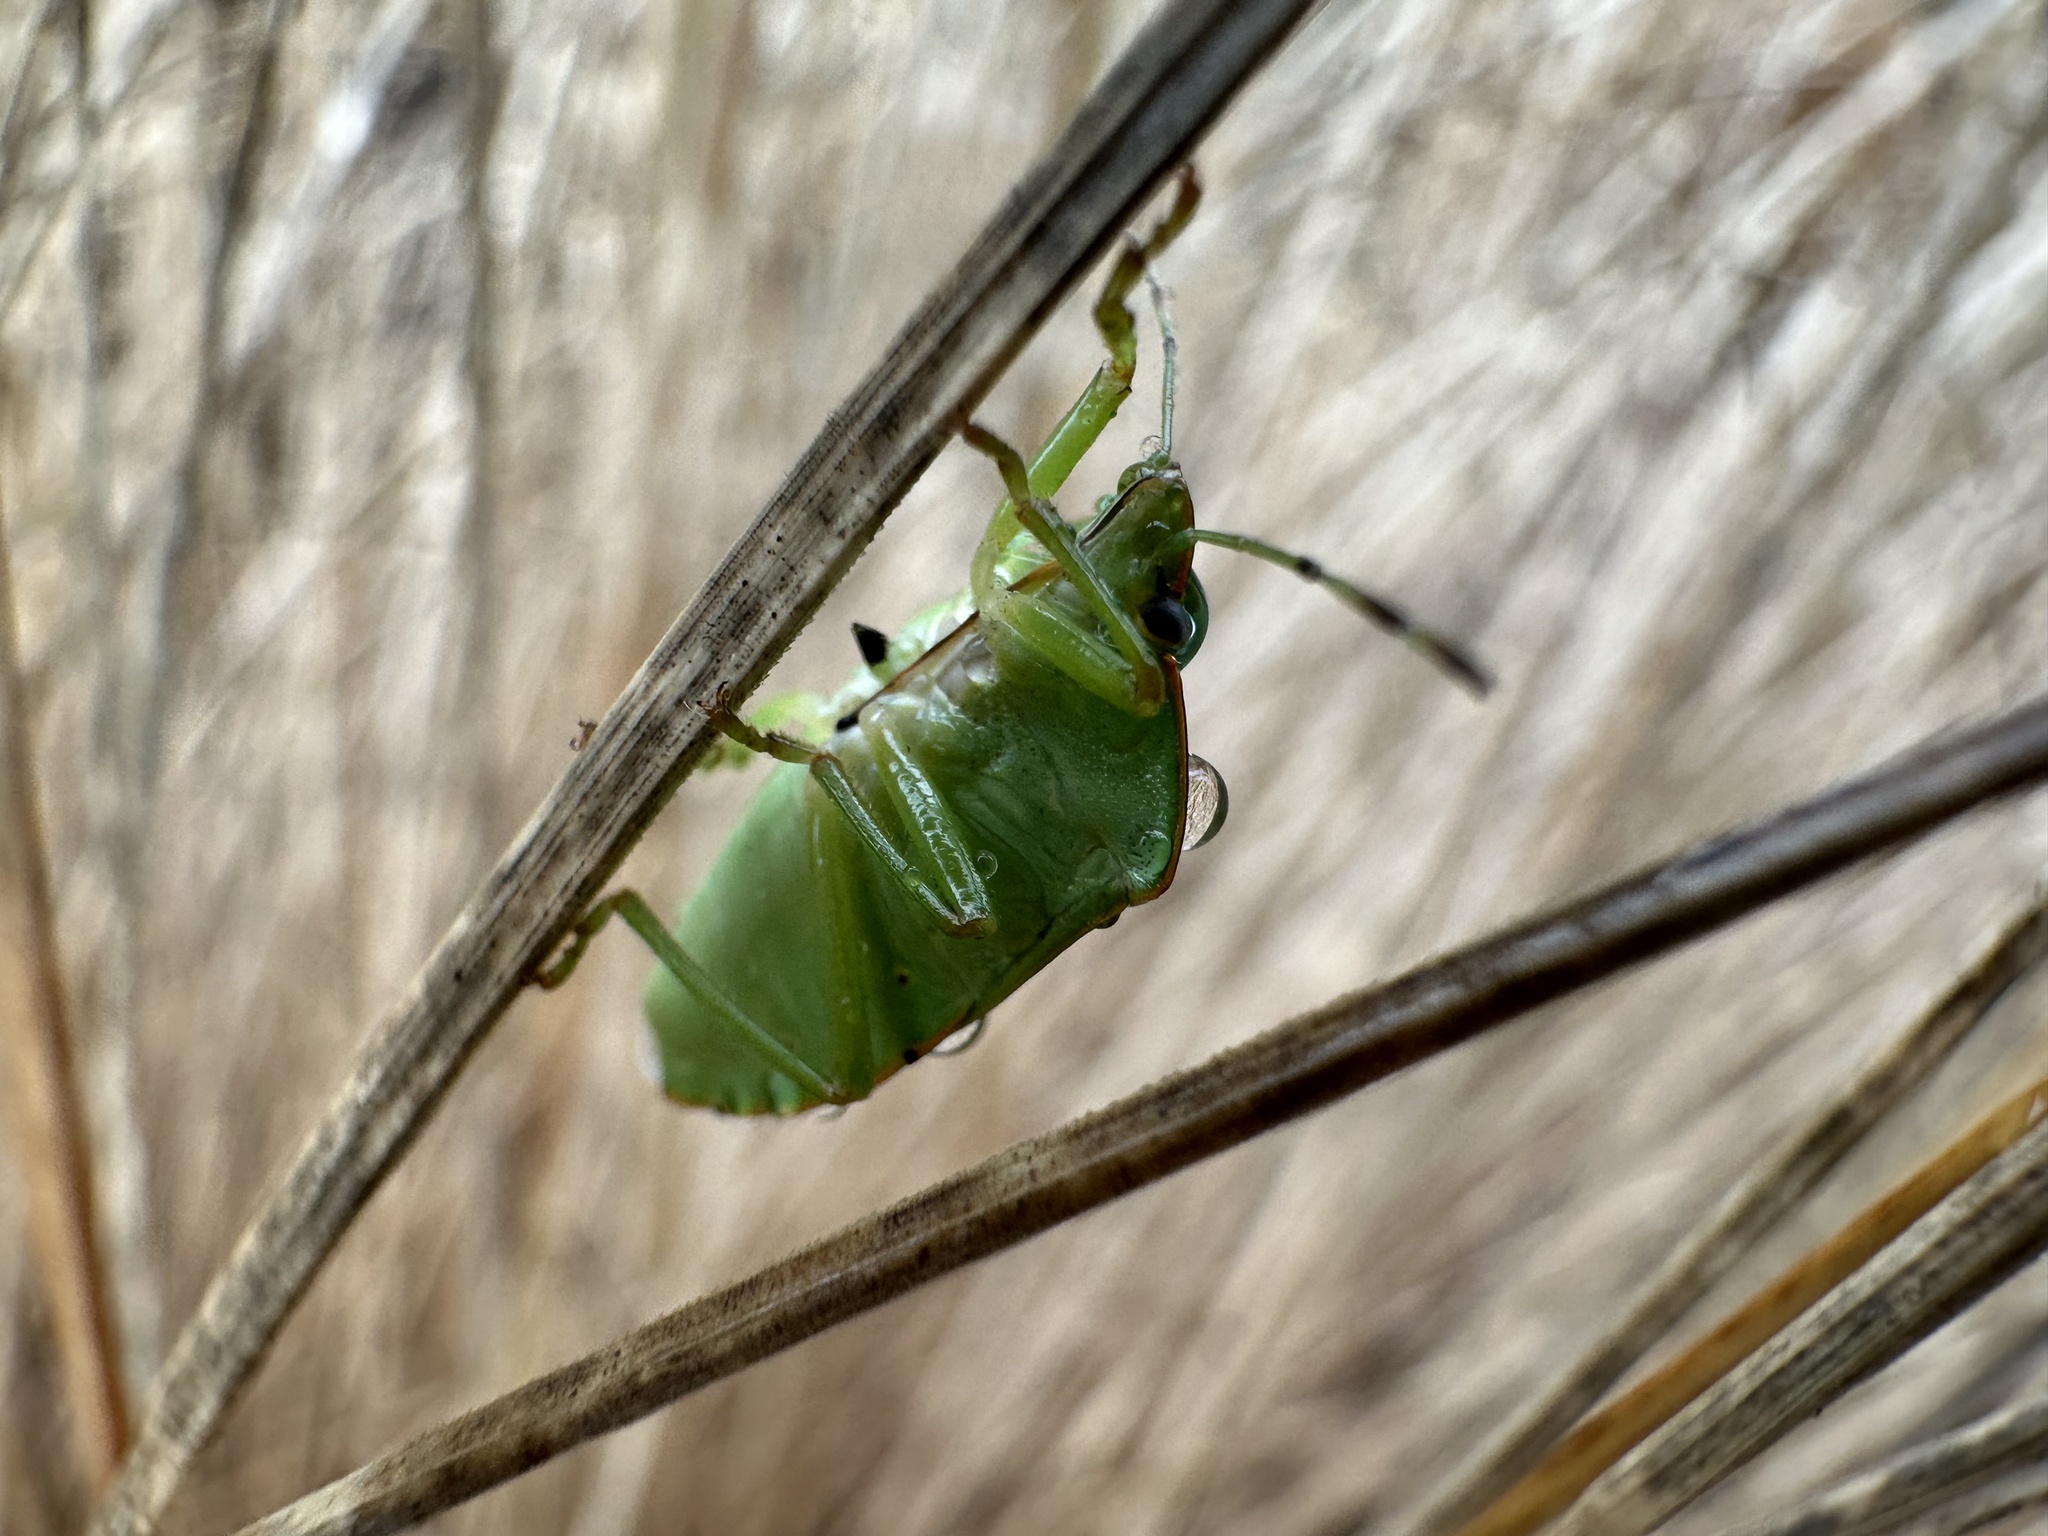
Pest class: stink_bug